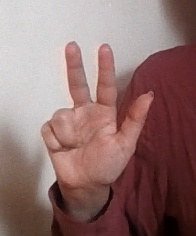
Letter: al